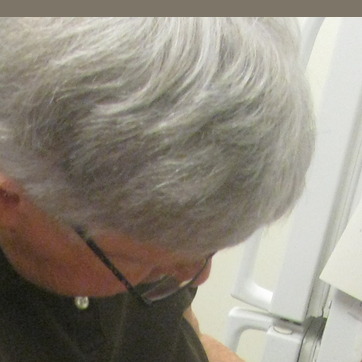
Material: hair